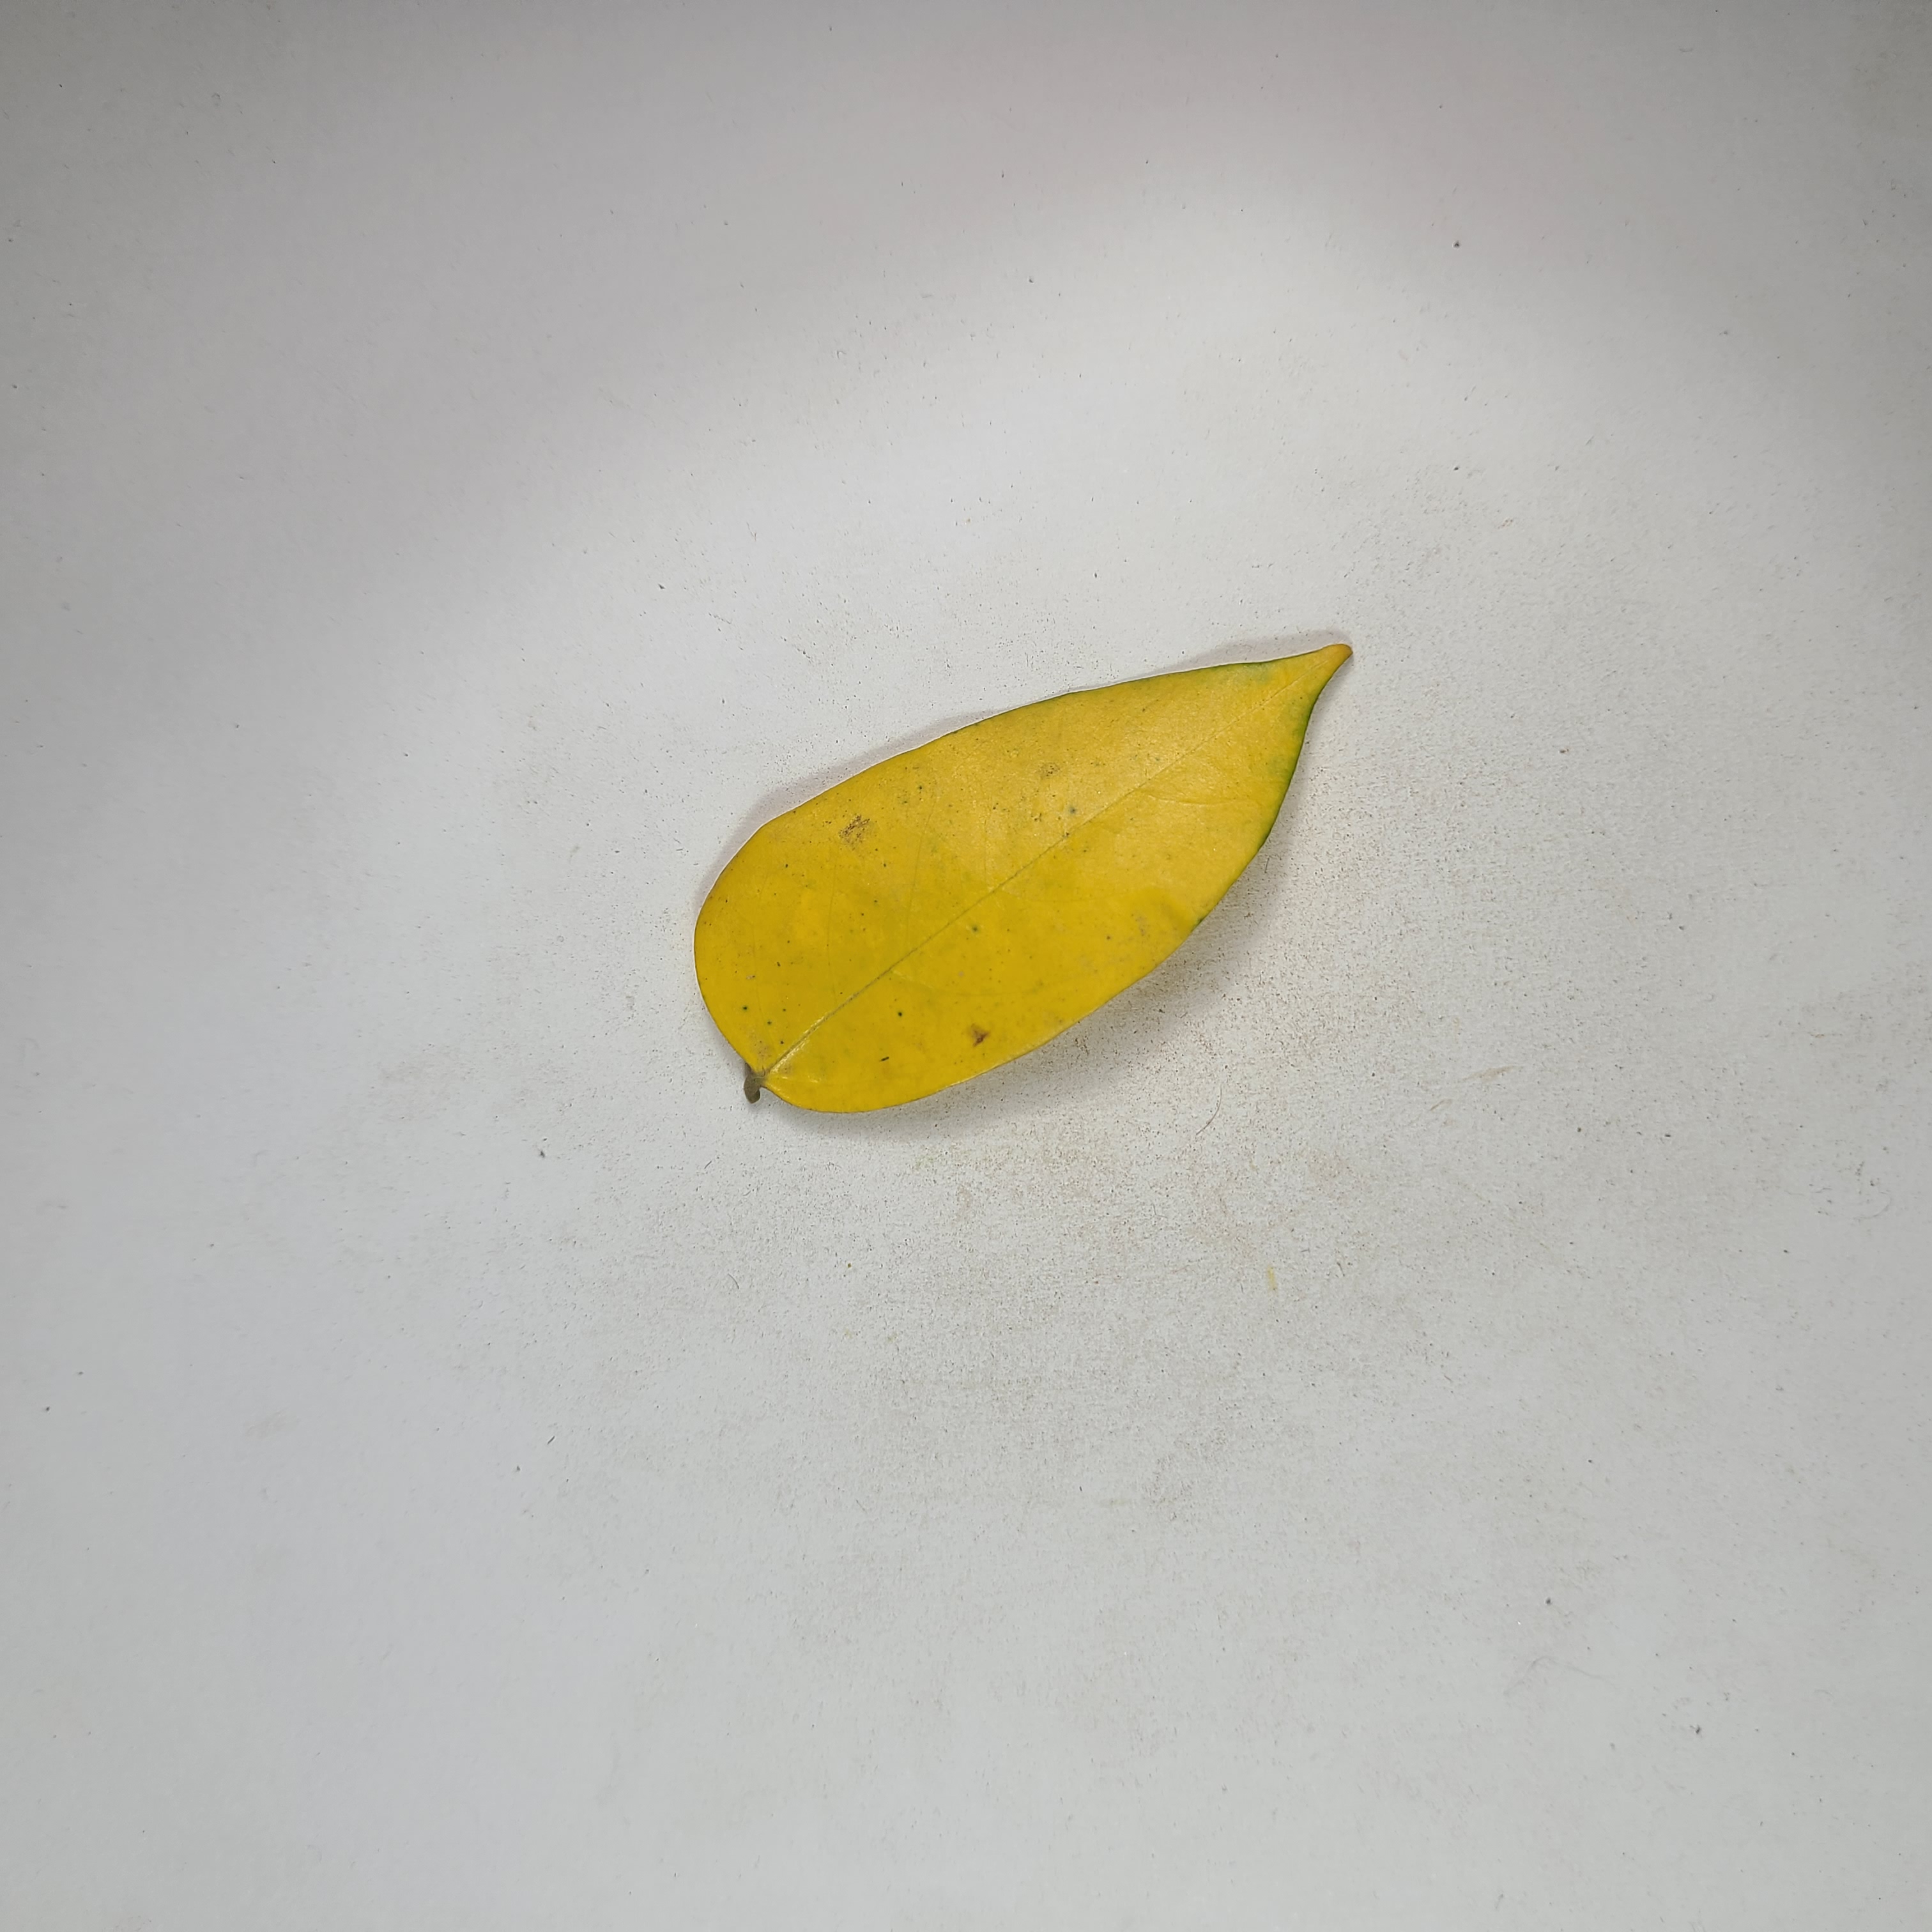
Label: Yellow Leaves